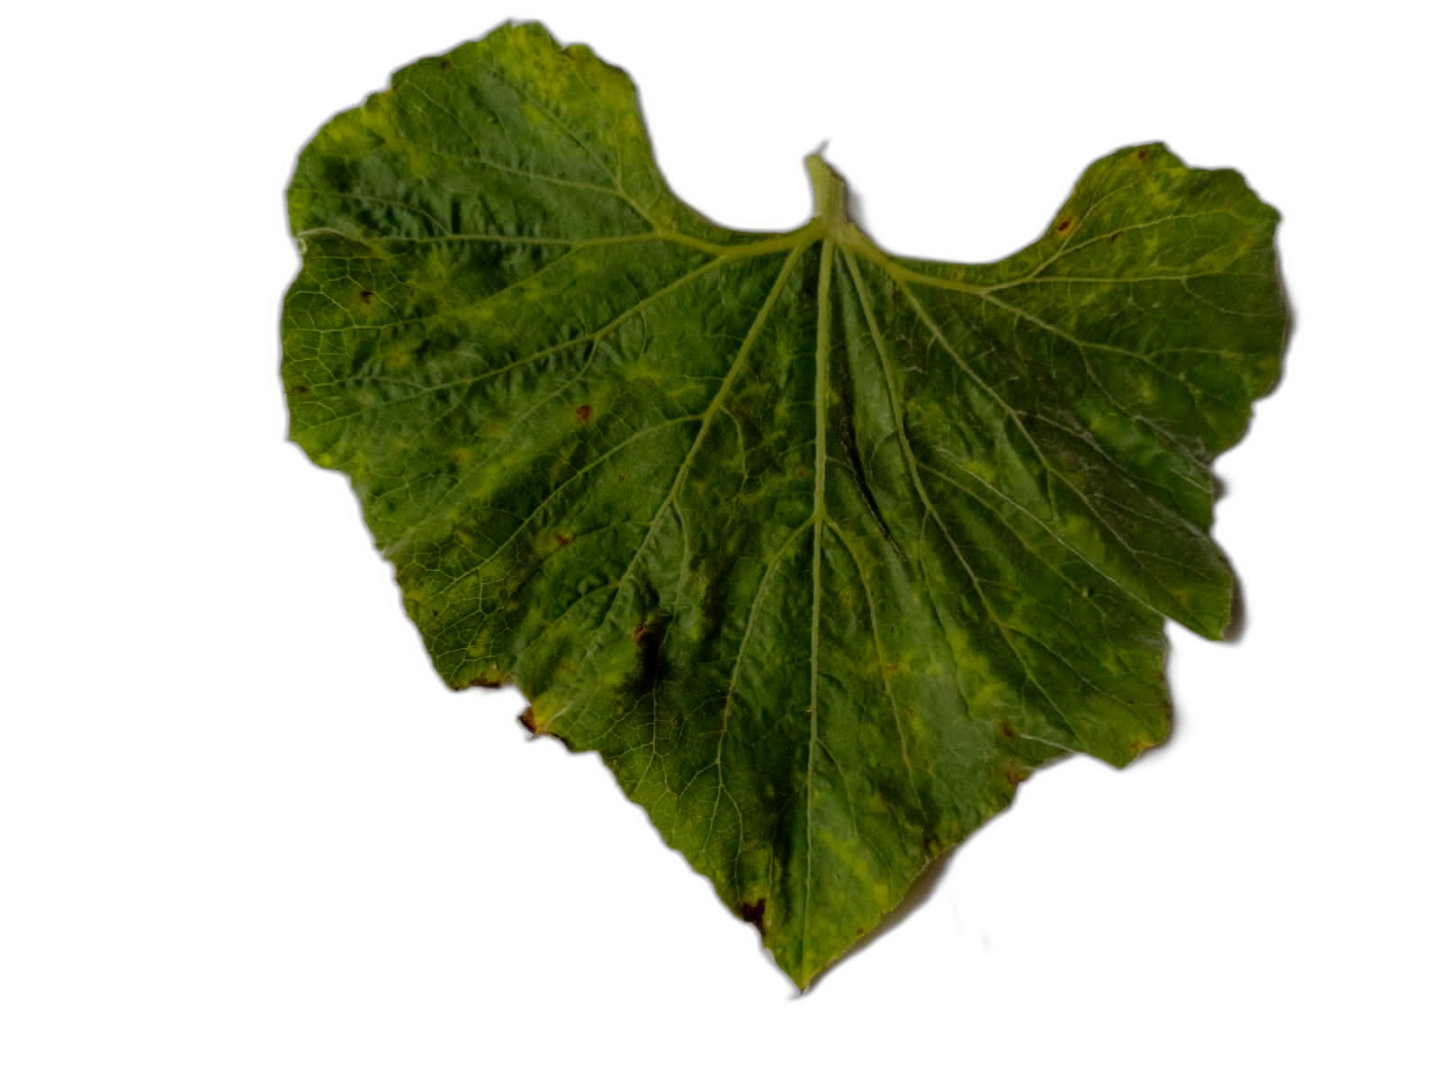
Crop: Bottle Gourd
Label: Mosaic_Virus